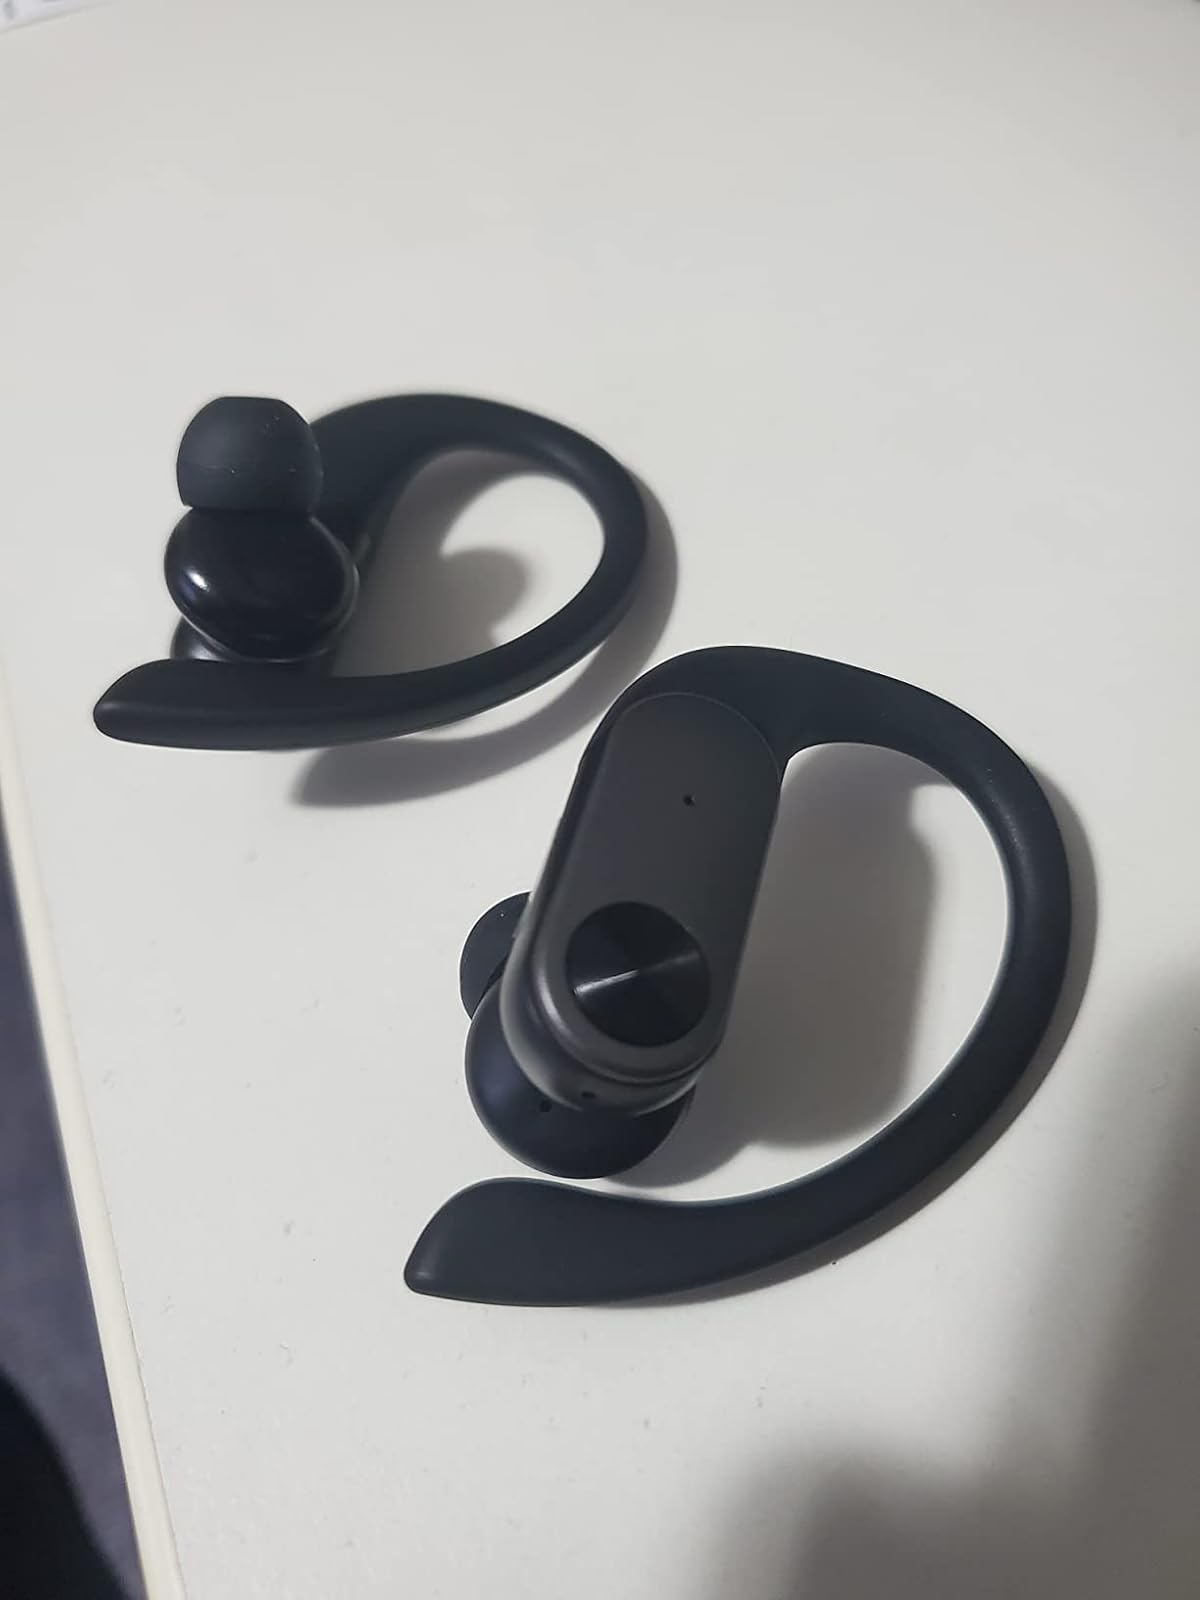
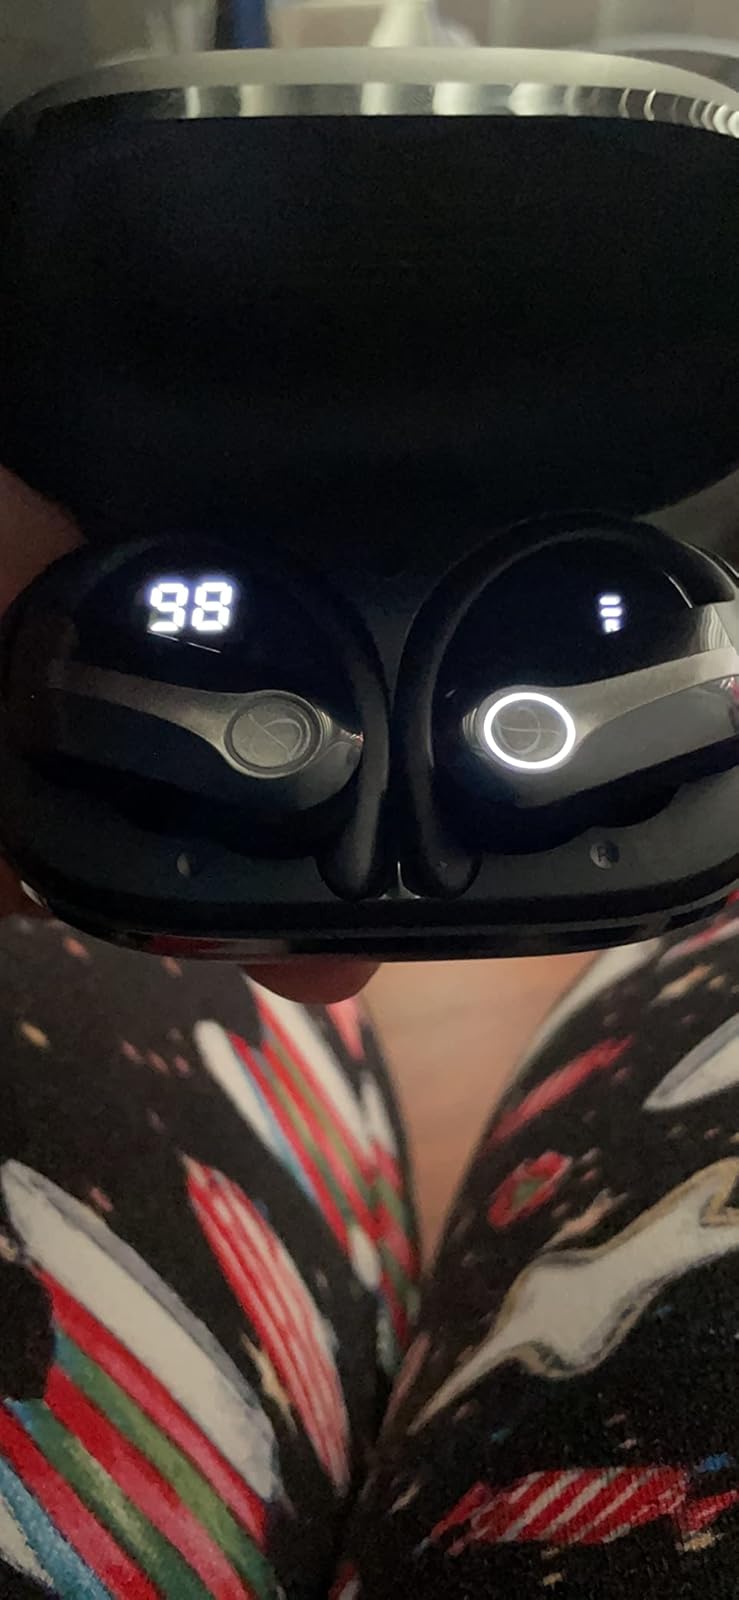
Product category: earbuds
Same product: no